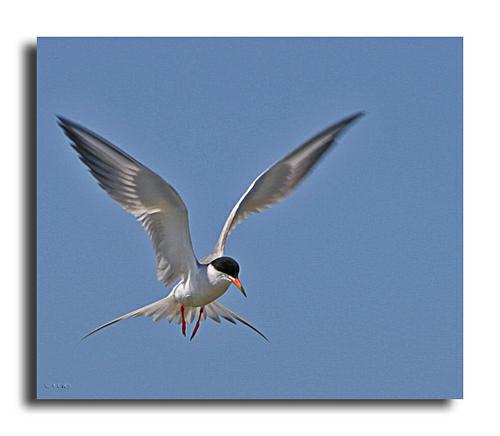
A photo of a forsters tern